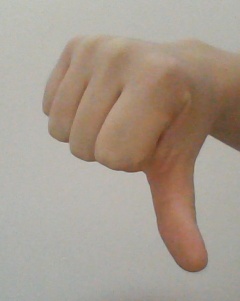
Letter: waw